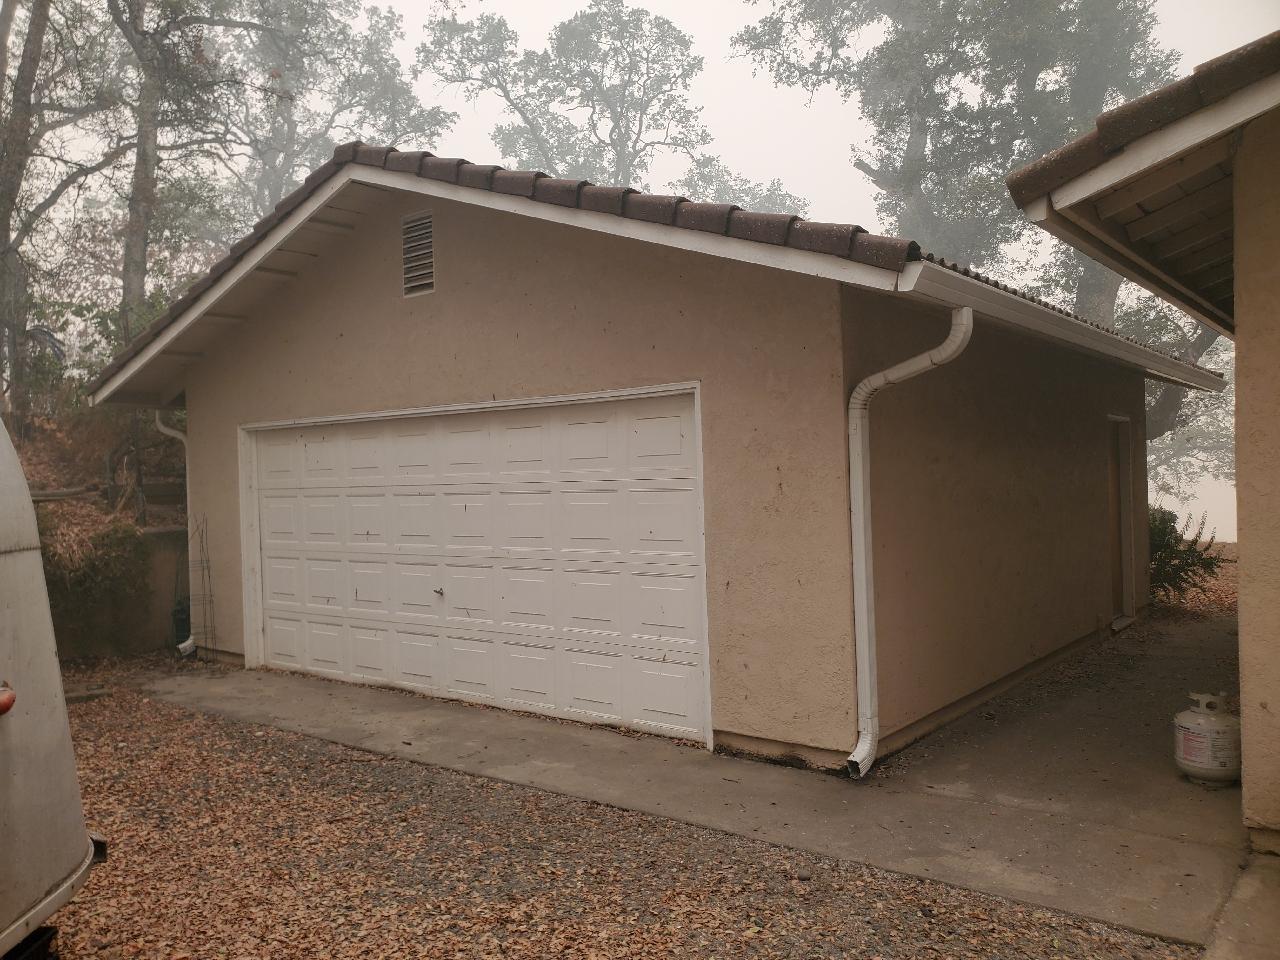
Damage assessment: no_damage